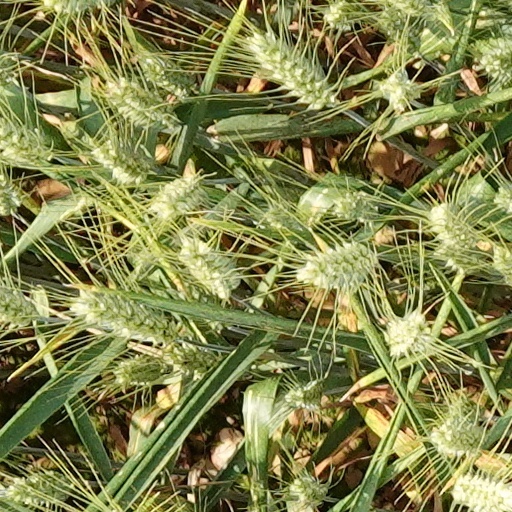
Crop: wheat